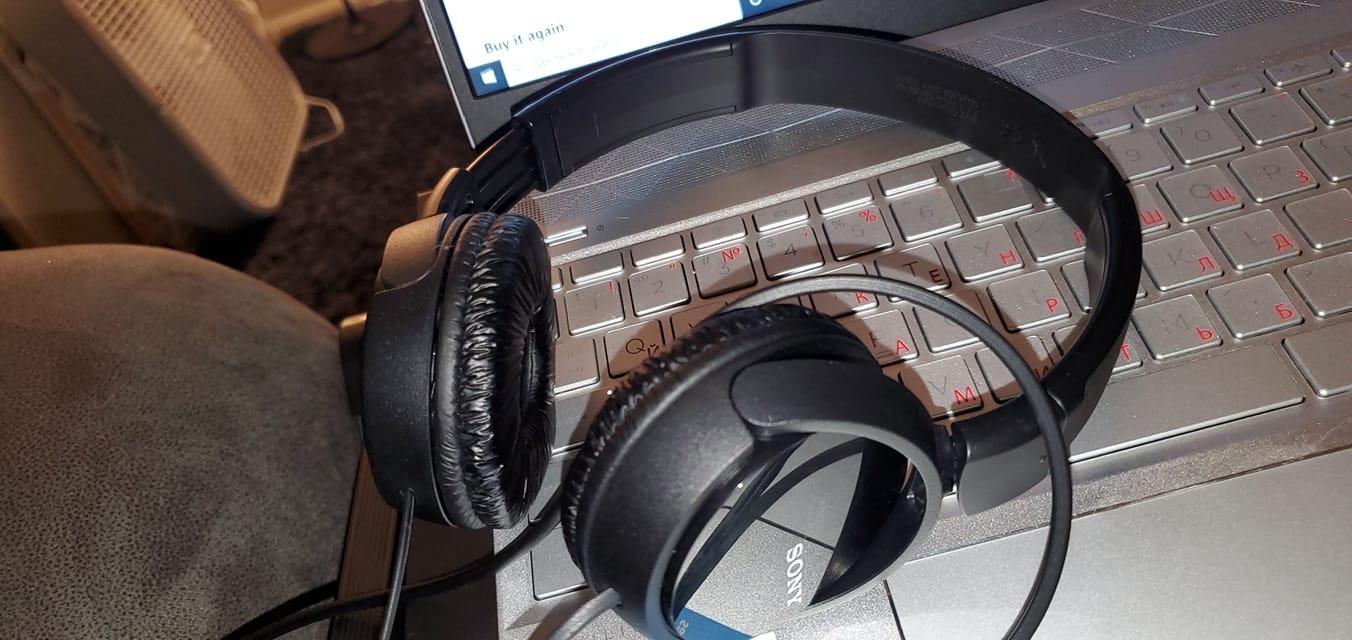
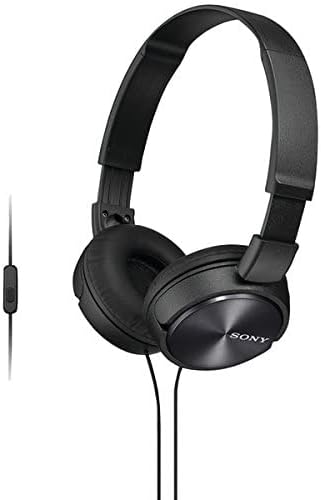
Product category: headphones
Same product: yes